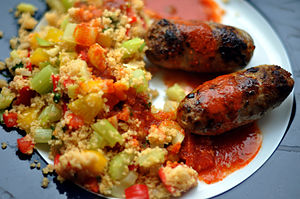
Harissa
Couscous, merguez og harissa
Harissa er en arabisk ret. Det er en suppe fremstillet af korn som minder om havregryn. I Irak blander de suppen med kød, ellers kan man bland suppen op med alt mulige fødevare der kan bliv til mos. Haris betyder at mose på arabisk.